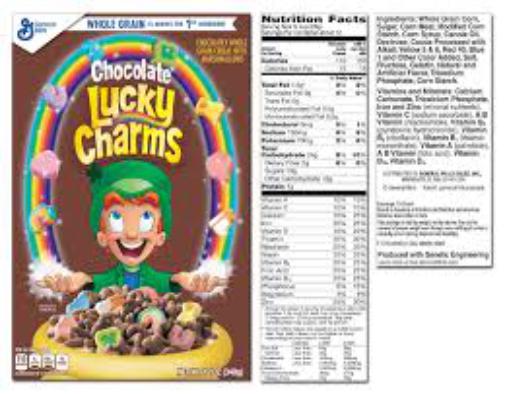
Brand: Chocolate Lucky Charms
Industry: Food